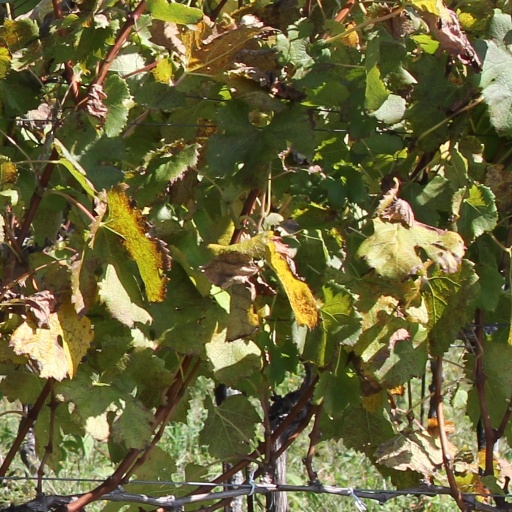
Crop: grape